Coronavirus

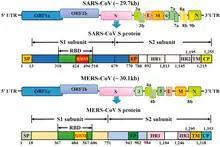
Diagram of the genome and functional domains of the Sprotein for SARS-CoV and MERS-CoV

The spikes are the most distinguishing feature of coronaviruses and are responsible for the corona- or halo-like surface. On average a coronavirus particle has 74 surface spikes. Each spike is about 20 nm long and is composed of a trimer of the Sprotein. The S protein is in turn composed of an S1 and S2 subunit. The homotrimeric Sprotein is a class I fusion protein which mediates the receptor binding and membrane fusion between the virus and host cell. The S1 subunit forms the head of the spike and has the receptor-binding domain (RBD). The S2 subunit forms the stem which anchors the spike in the viral envelope and on protease activation enables fusion. The two subunits remain noncovalently linked as they are exposed on the viral surface until they attach to the host cell membrane. In a functionally active state, three S1 are attached to two S2 subunits. The subunit complex is split into individual subunits when the virus binds and fuses with the host cell under the action of proteases such as cathepsin family and transmembrane protease serine 2 (TMPRSS2) of the host cell.